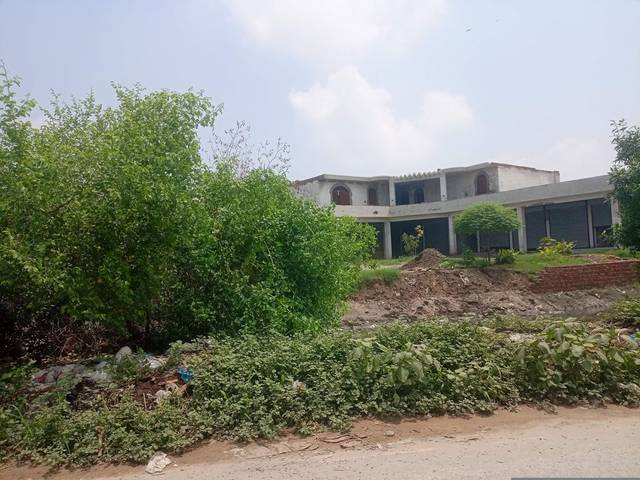
Region: Pakistan
Coordinates: 31.447, 74.385